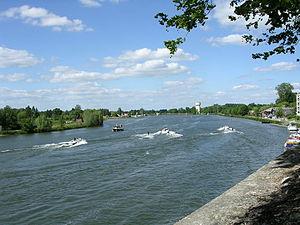
Auxonne, Côte d'Or, Bourgogne, France, Sport nautique sur la Saône
Le port Royal d'Auxonne est un port de plaisance de tourisme fluvial de 2011, sur la Saône, à Auxonne en Côte-d'Or en Bourgogne-Franche-Comté.
La Petite Saône est une partie navigable parfois canalisée de la rivière Saône dans l’Est de la France sur une longueur de 159 km. La petite Saône se situe au milieu des trois sections de la Saône entre la Haute-Saône ou Saône supérieure en amont et la Grande Saône en aval. Elle prend le relais de la rivière
Auxonne est une commune française située dans l'arrondissement de Dijon du département de la Côte-d'Or, en région Bourgogne-Franche-Comté.